Re-Loaded

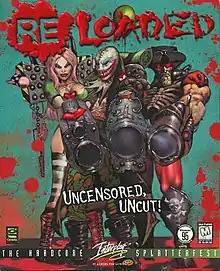

Re-Loaded is a science fiction-themed top-down multidirectional shooter developed by Gremlin Interactive and published by Interplay. A sequel to "Loaded", it was released in 1996 for the PlayStation and MS-DOS, and later on PlayStation Network. A Sega Saturn version was in development, but was cancelled.